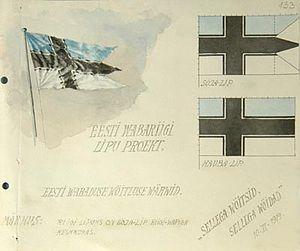
Le drapeau national de l'Estonie est composé de trois bandes horizontales égales : de haut en bas, bleu, noir et blanc. En estonien, il est souvent désigné sous le nom de « sinimustvalge », ce qui signifie littéralement bleu-noir-blanc.